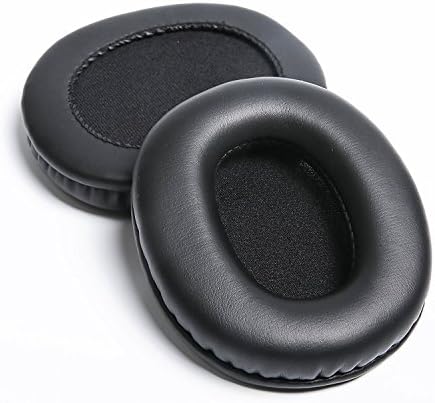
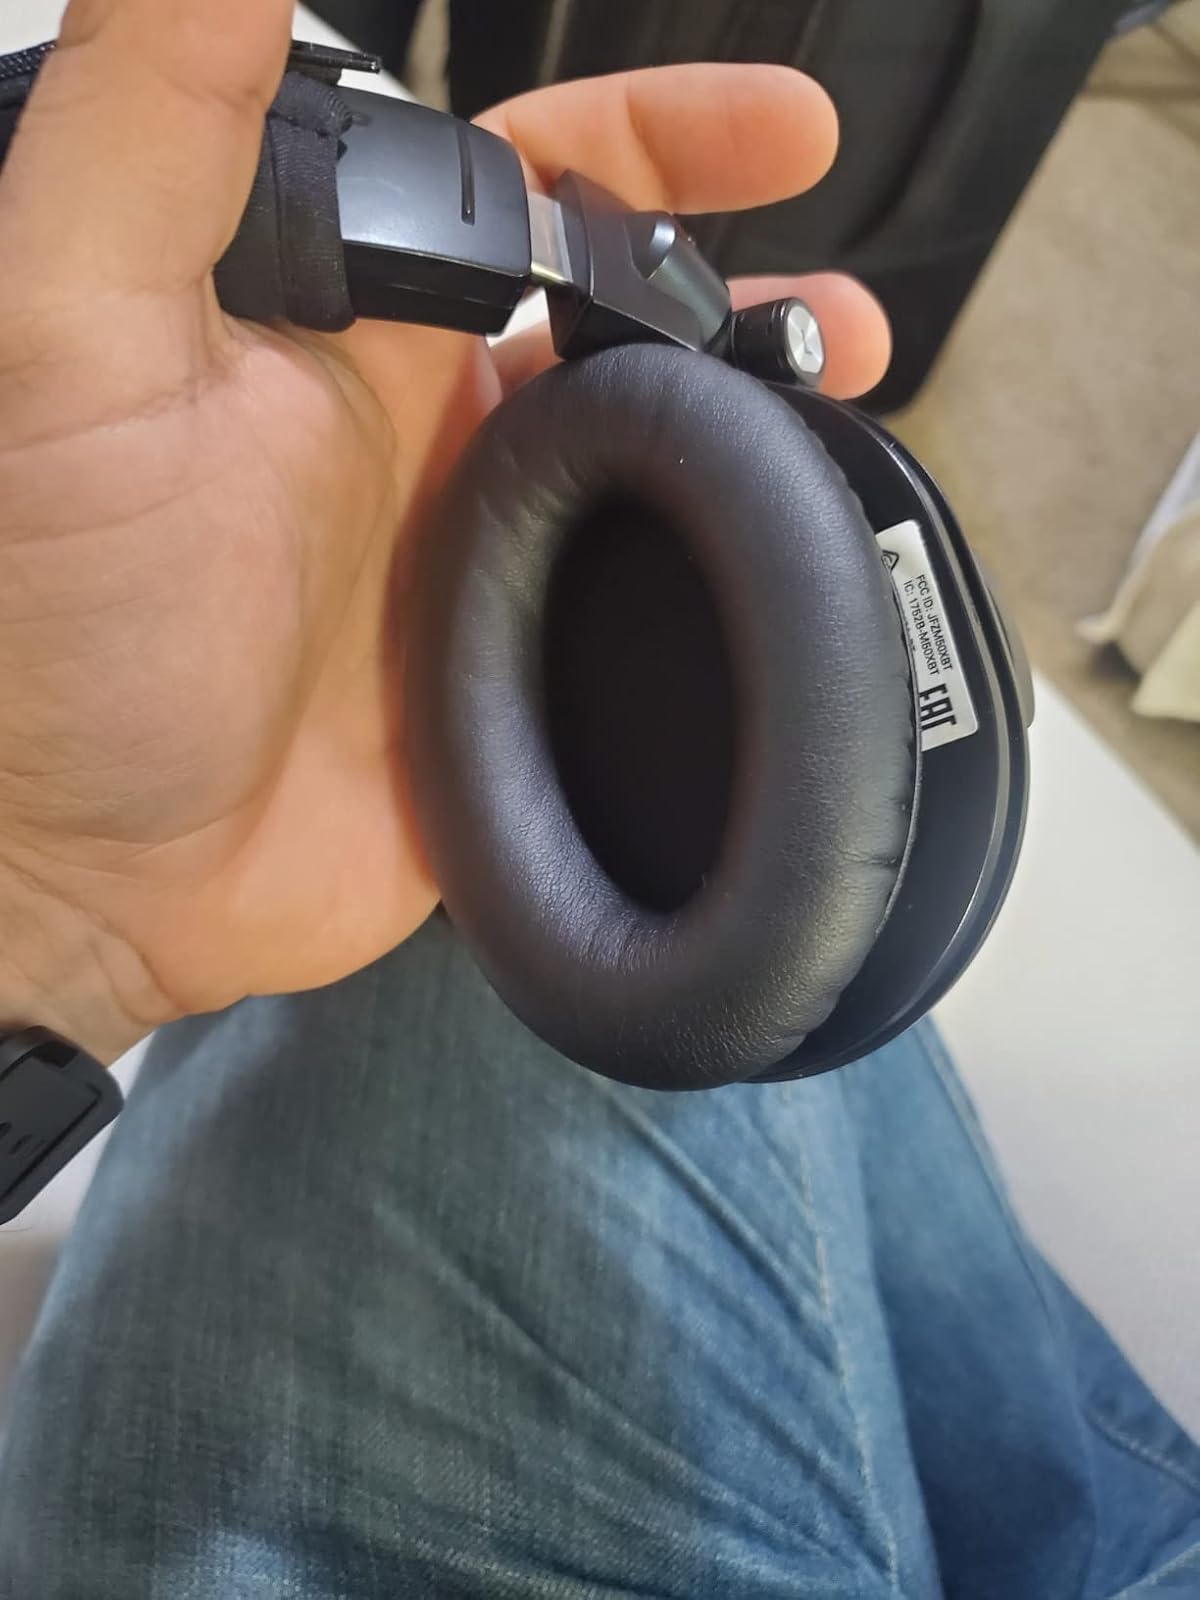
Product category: headphones
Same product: yes